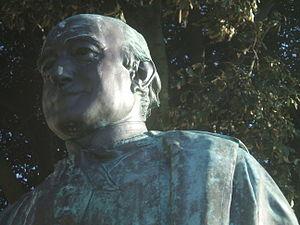
Gros plan sur le buste en bronze de l'historien et académicien Louis Duchesne (1843-1922) par Paul Roussel au jardin des Bas-Sablons à Saint-Malo, quartier de Saint-Servan (place Monseigneur Duchesne).
La place Monseigneur-Duchesne est une rue de la commune française de Saint-Malo, Ille-et-Vilaine, en Bretagne.